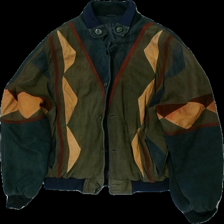
View: front
Type: Jacket
Category: Unisex
Brand: Not in the list
Brand text on label: Giova
Colors: Blue, Yellow, Red, Brown
Material: Läder
Pattern: Geometric print
Cut: Turtle neck
Season: All
Trend: 80s
Stains: Minor
Damage: smuts fläckar
Damage location: middle center
Damage 2: nopprigt
Damage 2 location: top center
Damage 3: nopprigt
Damage 3 location: bottom center
Price range: <50
Recommended usage: Reuse
Description: Vintage jacka med mönster